Beddomeia hallae

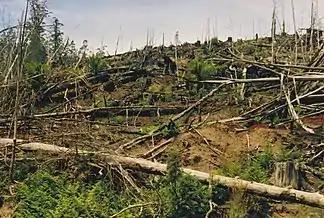
Forestry practices in Tasmania

Agricultural clearing, forestry practices, mining and impoundment construction threaten "Beddomeia hallae"’s survival as a species, since this can result in habitat degradation or modification. For Beddomeia hallae, the main limiting factors are agricultural land practices and production forestry. Despite this, interspecific competition from introduced hydrobiids and climate change also affect the survival of "Beddomeia hallae".